Folar
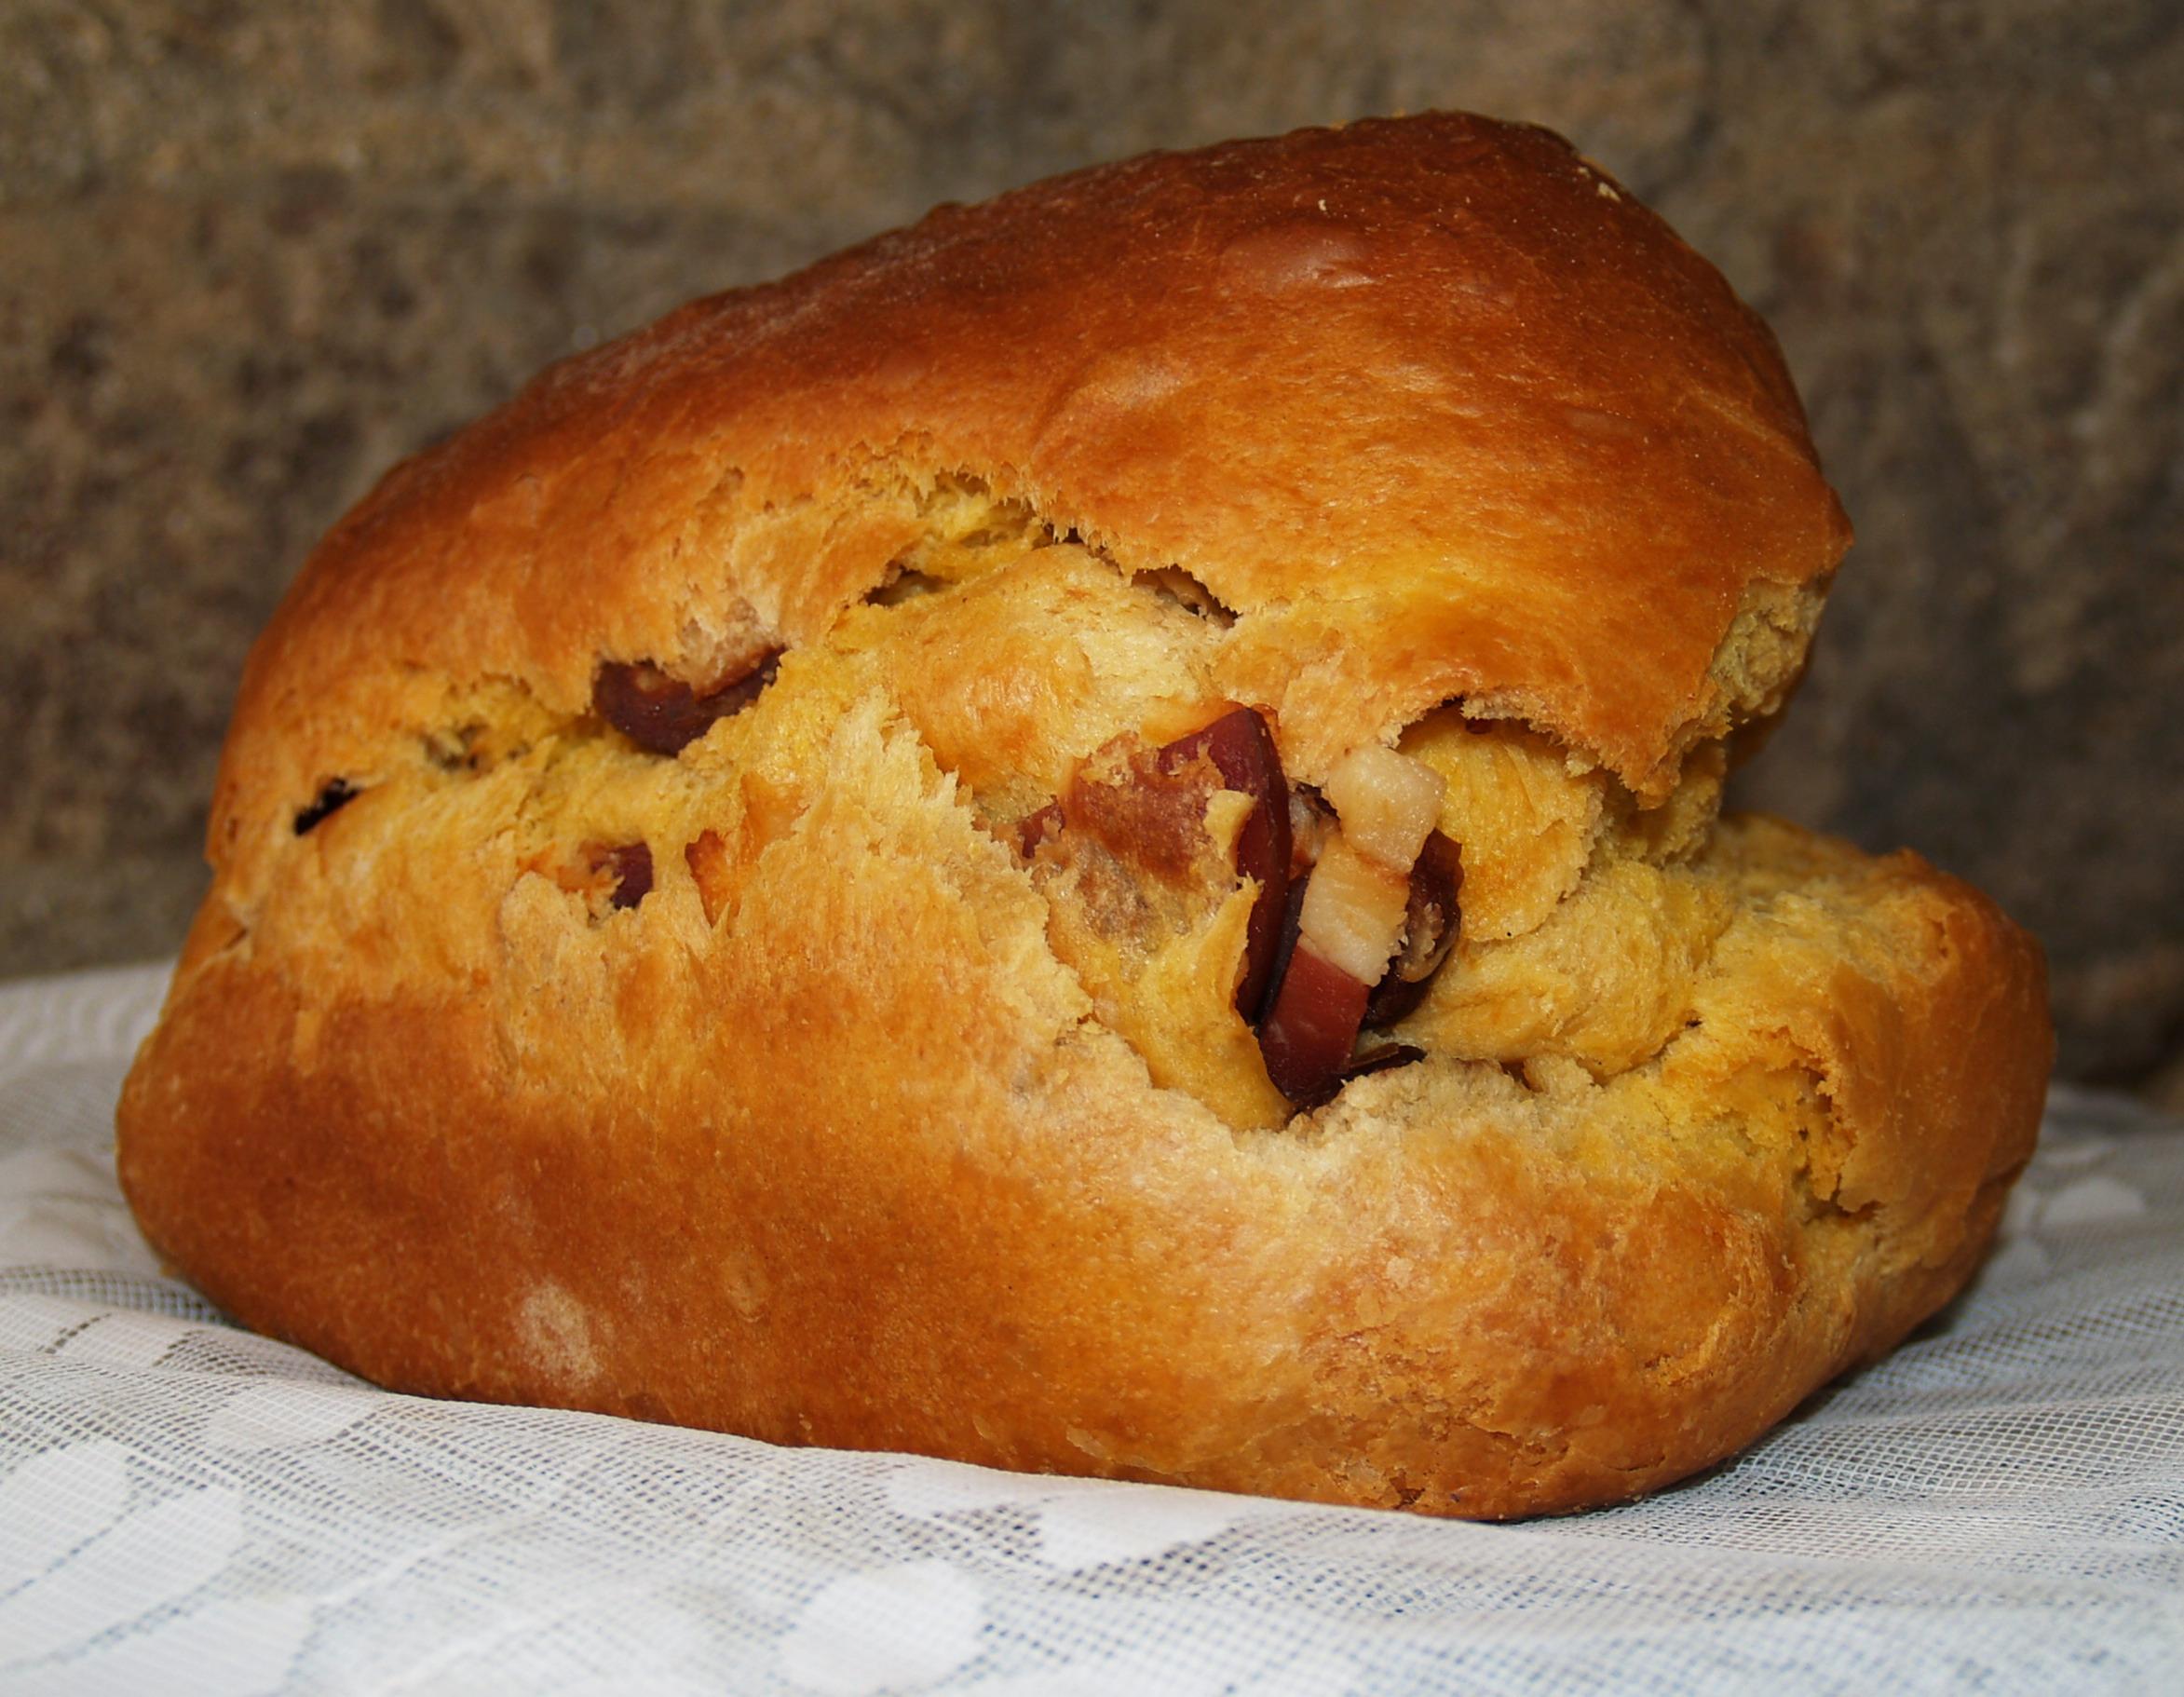
Also known as:
arz - Egyptian Arabic: فولار
az - Azerbaijani: Folar
be-tarask - Belarusian (Taraškievica orthography): Фалар
de - German: Folar
es - Spanish: Folar
fr - French: Folar
he - Hebrew: פולאר
pt - Portuguese: Folar
ru - Russian: Фолар
uk - Ukrainian: Фолар
Category: bread (sweet bread)
Cuisine: Portuguese
Associated cuisines: Portuguese
Area: Valpaços, Chaves
Countries: Portugal
Region: Southern Europe, , , ,
The dish is a bread with melted sugar and cinammon.